Anak (film)

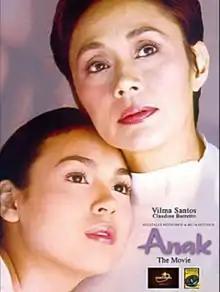

Anak, internationally titled as The Child, is a 2000 Filipino family drama film directed by Rory B. Quintos from a story and screenplay written by Ricky Lee and Moira Lang. The film stars Vilma Santos and Claudine Barretto, with Joel Torre and Baron Geisler, and tells the story of a mother who works as a domestic helper in Hong Kong and her struggle to see her children grow up which she hopes a better future for them.